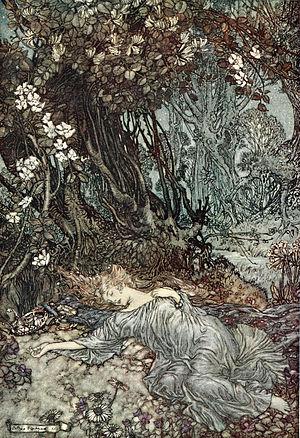
Françoise Morvan, née en 1958 à Rostrenen, est une éditrice, traductrice, essayiste et dramaturge française.